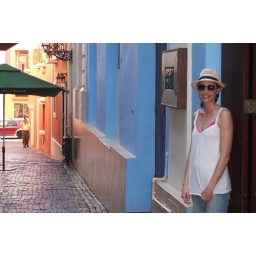
the alley in front of our hotel...those cobble stones are tinted blue btw